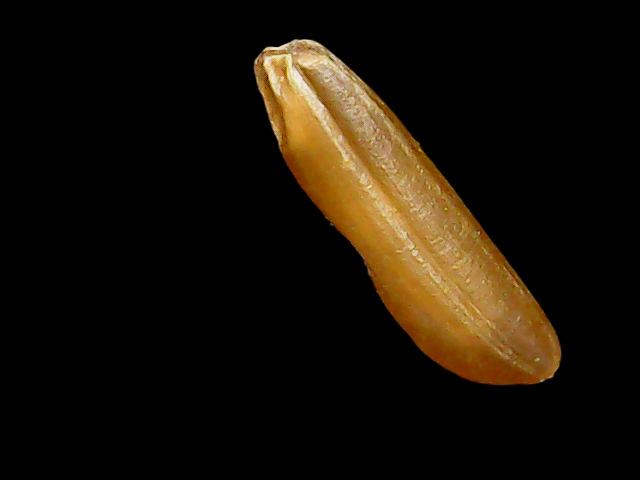
Rice variety: Binadhan20